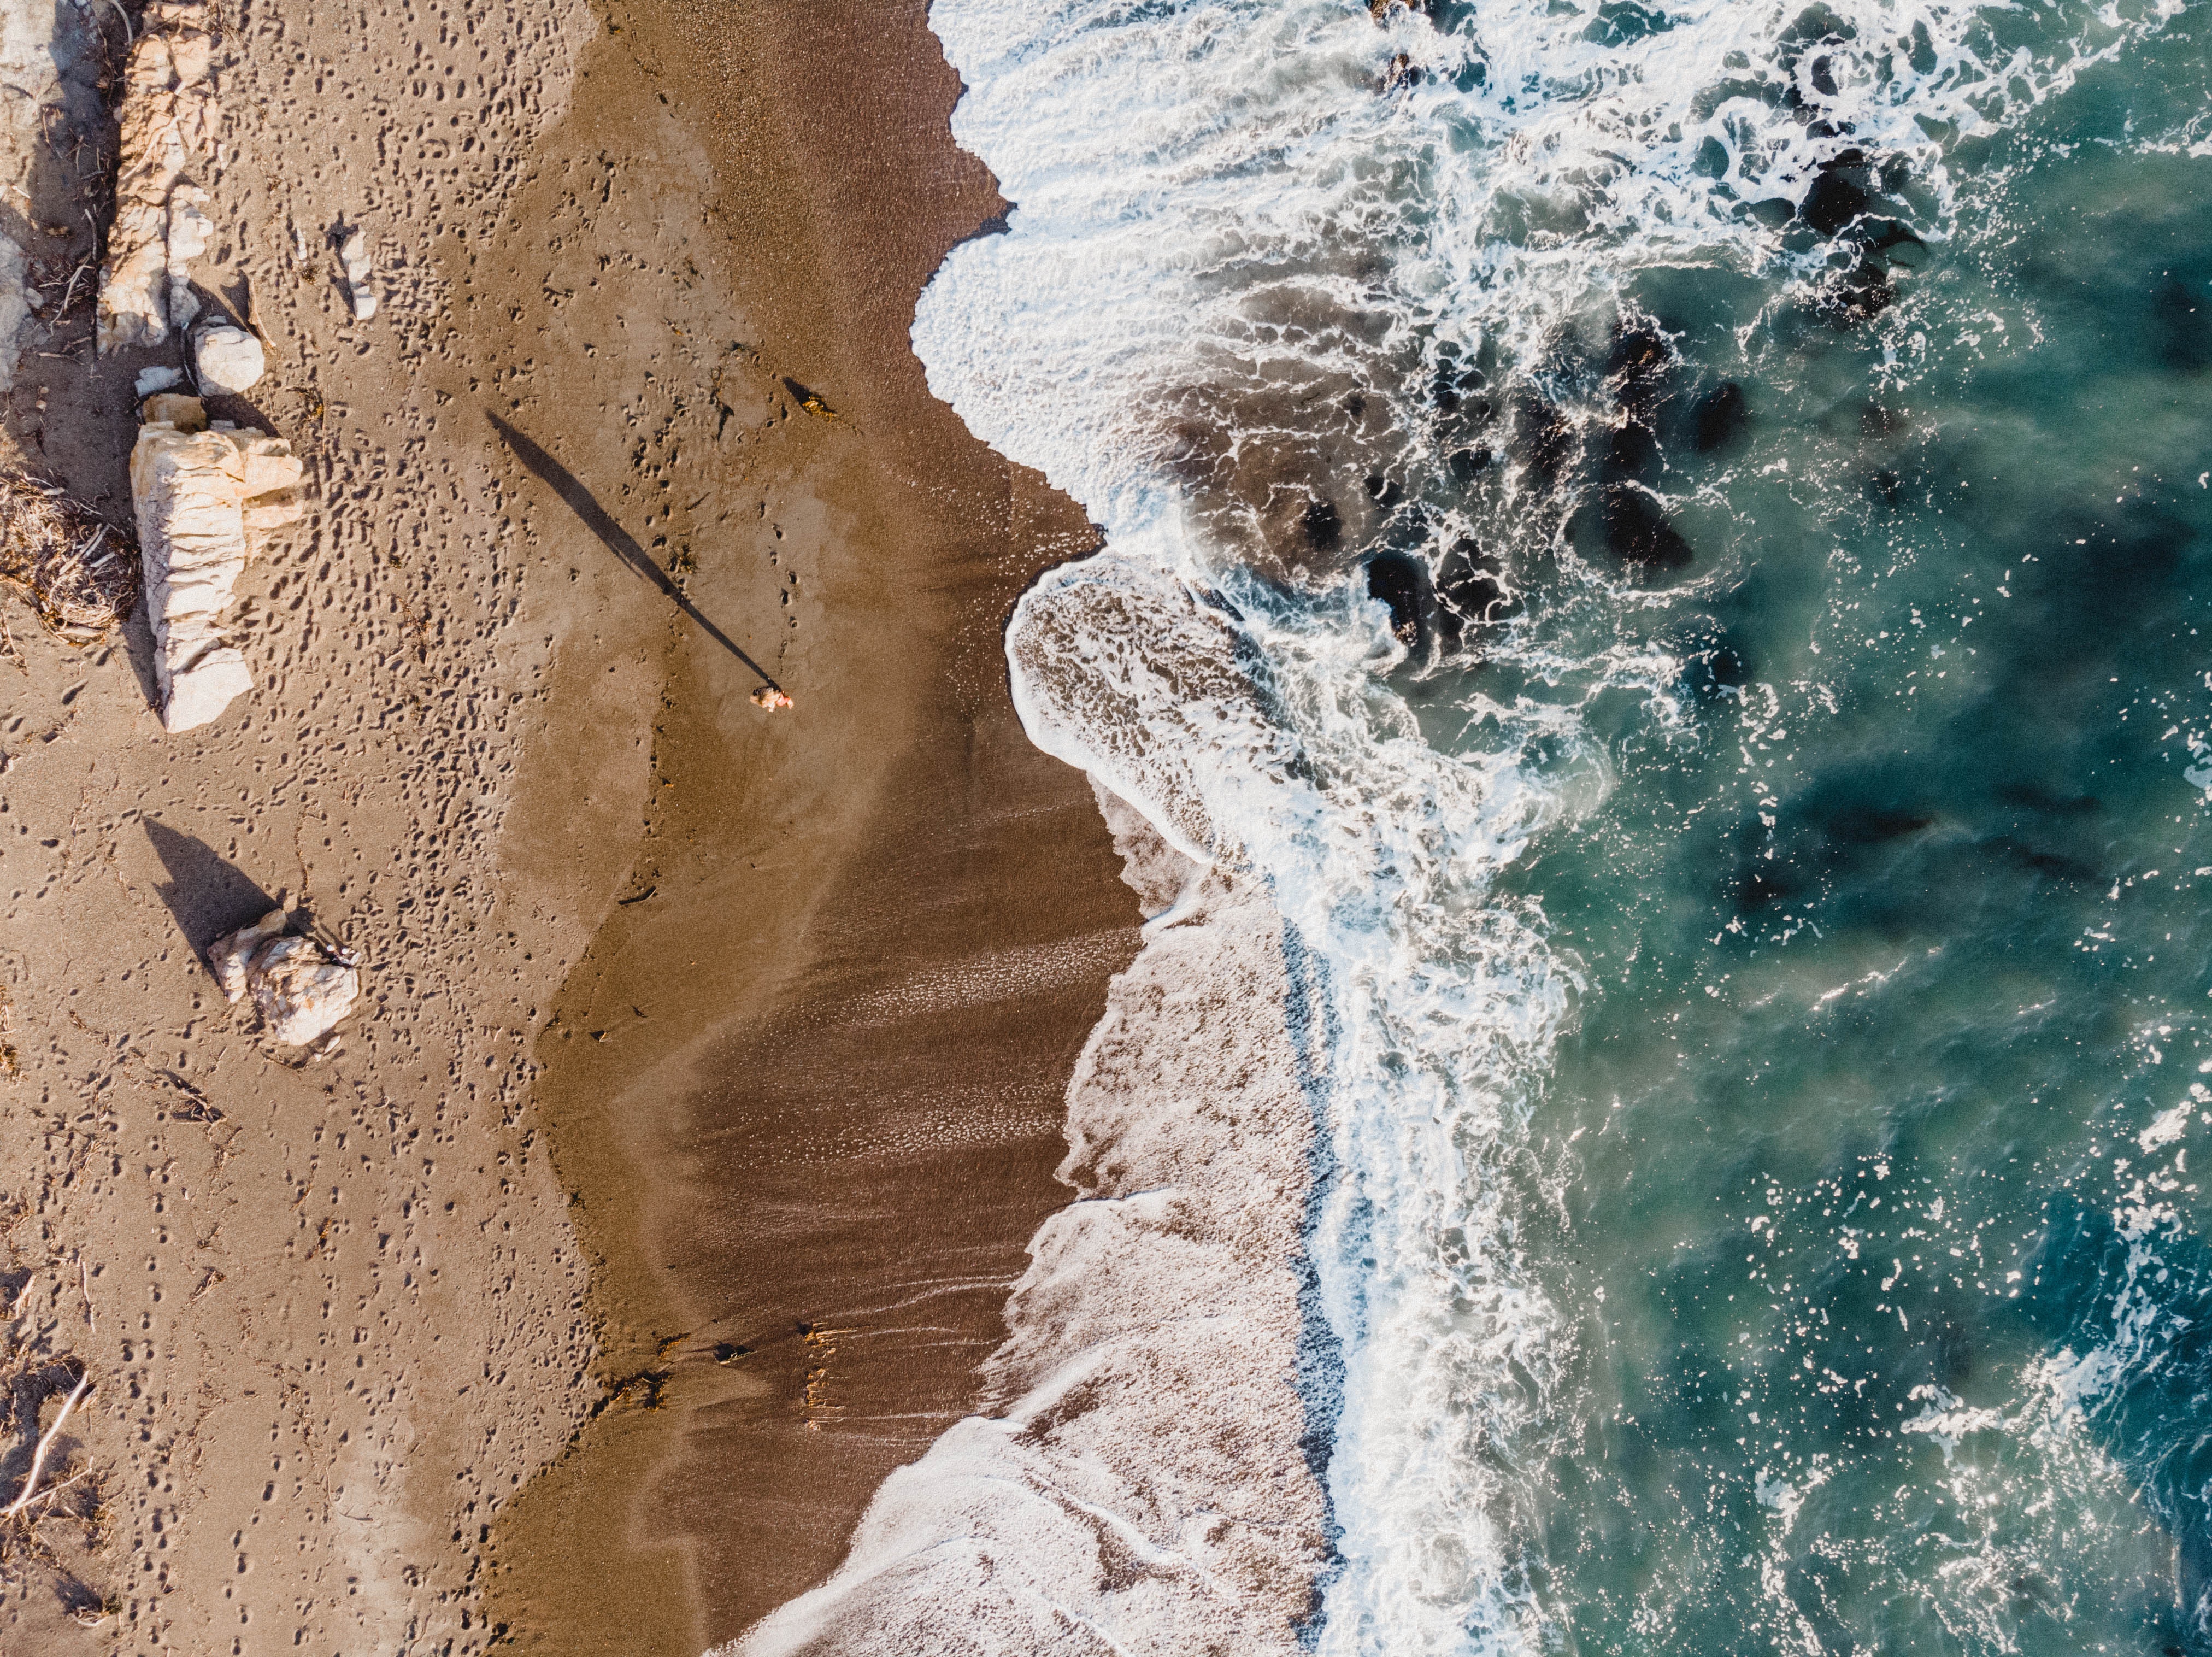
water, rock, wave, sea, wall, geology, coast, geological phenomenon, cliff, shore, sand, terrain, photography, formation, watercourse, wood, reflection, soil, ocean, fault, vacation, beach